Trajan

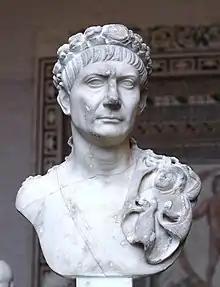
Bust of Trajan wearing the Civic Crown, Glyptothek, Munich

As a senatorial Emperor, Trajan was inclined to choose his local base of political support from among the members of the ruling urban oligarchies. In the West, that meant local senatorial families like his own. In the East, that meant the families of Greek notables. The Greeks, though, had their own memories of independenceand a commonly acknowledged sense of cultural superiorityand, instead of seeing themselves as Roman, disdained Roman rule. What the Greek oligarchies wanted from Rome was, above all, to be left in peace, to be allowed to exert their right to self-government (i.e., to be excluded from the provincial government, as was Italy) and to concentrate on their local interests. This was something the Romans were not disposed to do as from their perspective the Greek notables were shunning their responsibilities in regard to the management of Imperial affairsprimarily in failing to keep the common people under control, thus creating the need for the Roman governor to intervene. An excellent example of this Greek alienation was the personal role played by Dio of Prusa in his relationship with Trajan. Dio is described by Philostratus as Trajan's close friend, and Trajan as supposedly engaging publicly in conversations with Dio.